Jimmy Means Racing

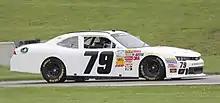
Tim Schendel at Road America in 2014

For multiple races in 2014, Jimmy Means Racing fielded a second car, the No. 79, which was a late entry/field filler team for races to have a full 40-car field. The car is the backup car from No. 52 but renumbered. Carl Long, Tim Schendel and John Jackson all drove one race each and start and parked.